Teleki Library

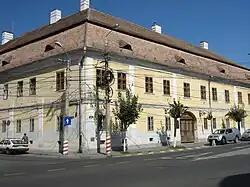

The Teleki Library, also known as Teleki-Bolyai Library and Bibliotheca Telekiana, is a historic public library and current museum in Târgu-Mureş, Romania. One of the richest Transylvanian collections of cultural artefacts, it was founded by the Hungarian Count Sámuel Teleki in 1802, at the time when Transylvania was part of the Habsburg monarchy, and has been open to the reading public ever since. It was among the first institutions of its kind in the Kingdom of Hungary.